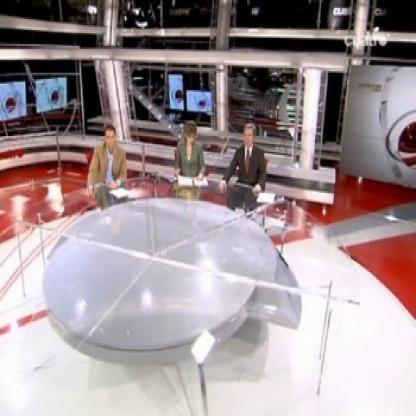
Scene: Indoor